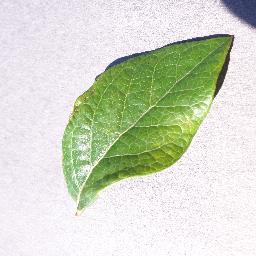
Label: Blueberry___healthy